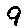
Label: 9